The Sporting Club (film)

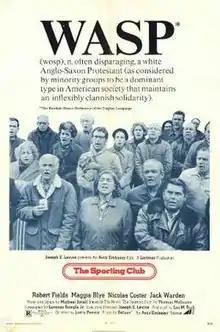
Theatrical release poster

The Sporting Club is a 1971 American comedy film directed by Larry Peerce and written by Lorenzo Semple Jr. It is based the 1968 novel "The Sporting Club" by Thomas McGuane. The film stars Robert Fields, Nicolas Coster, Maggie Blye, Jack Warden, Richard Dysart and William Roerick. The film was released on February 28, 1971, by Avco Embassy Pictures.